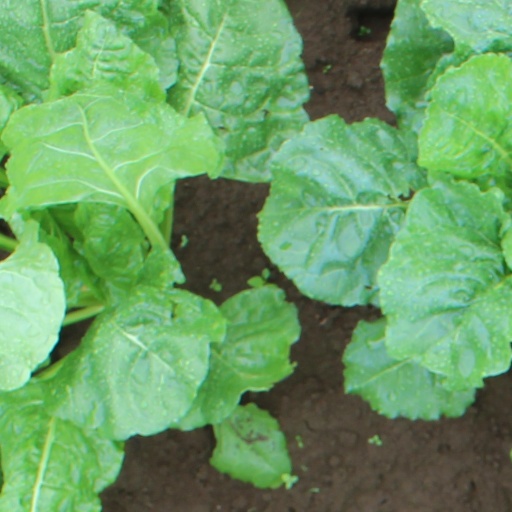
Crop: sugar beet